Coolidge Woman's Club

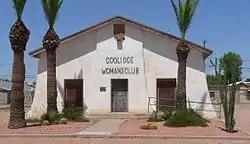

The Coolidge Woman's Club, at 240 W. Pinkley Ave. in Coolidge, Arizona, was built in 1928. It was listed on the National Register of Historic Places in 1990.